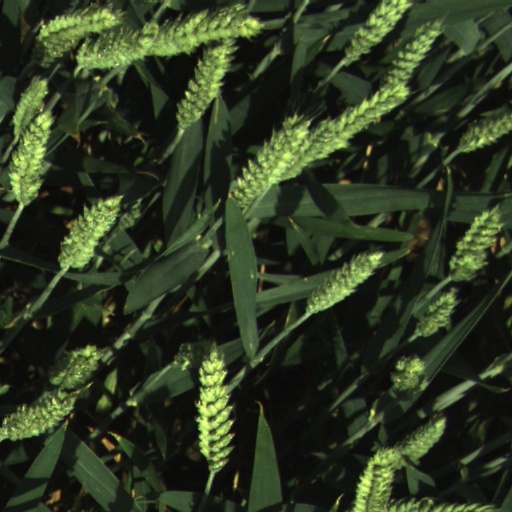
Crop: wheat